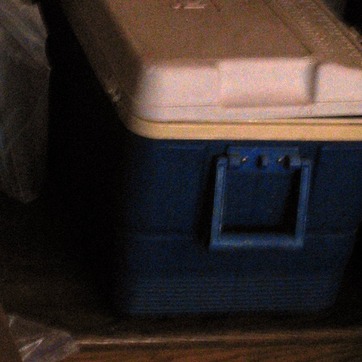
Material: plastic